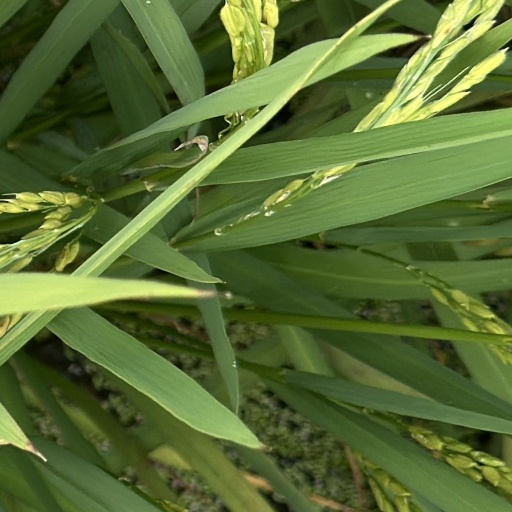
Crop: rice